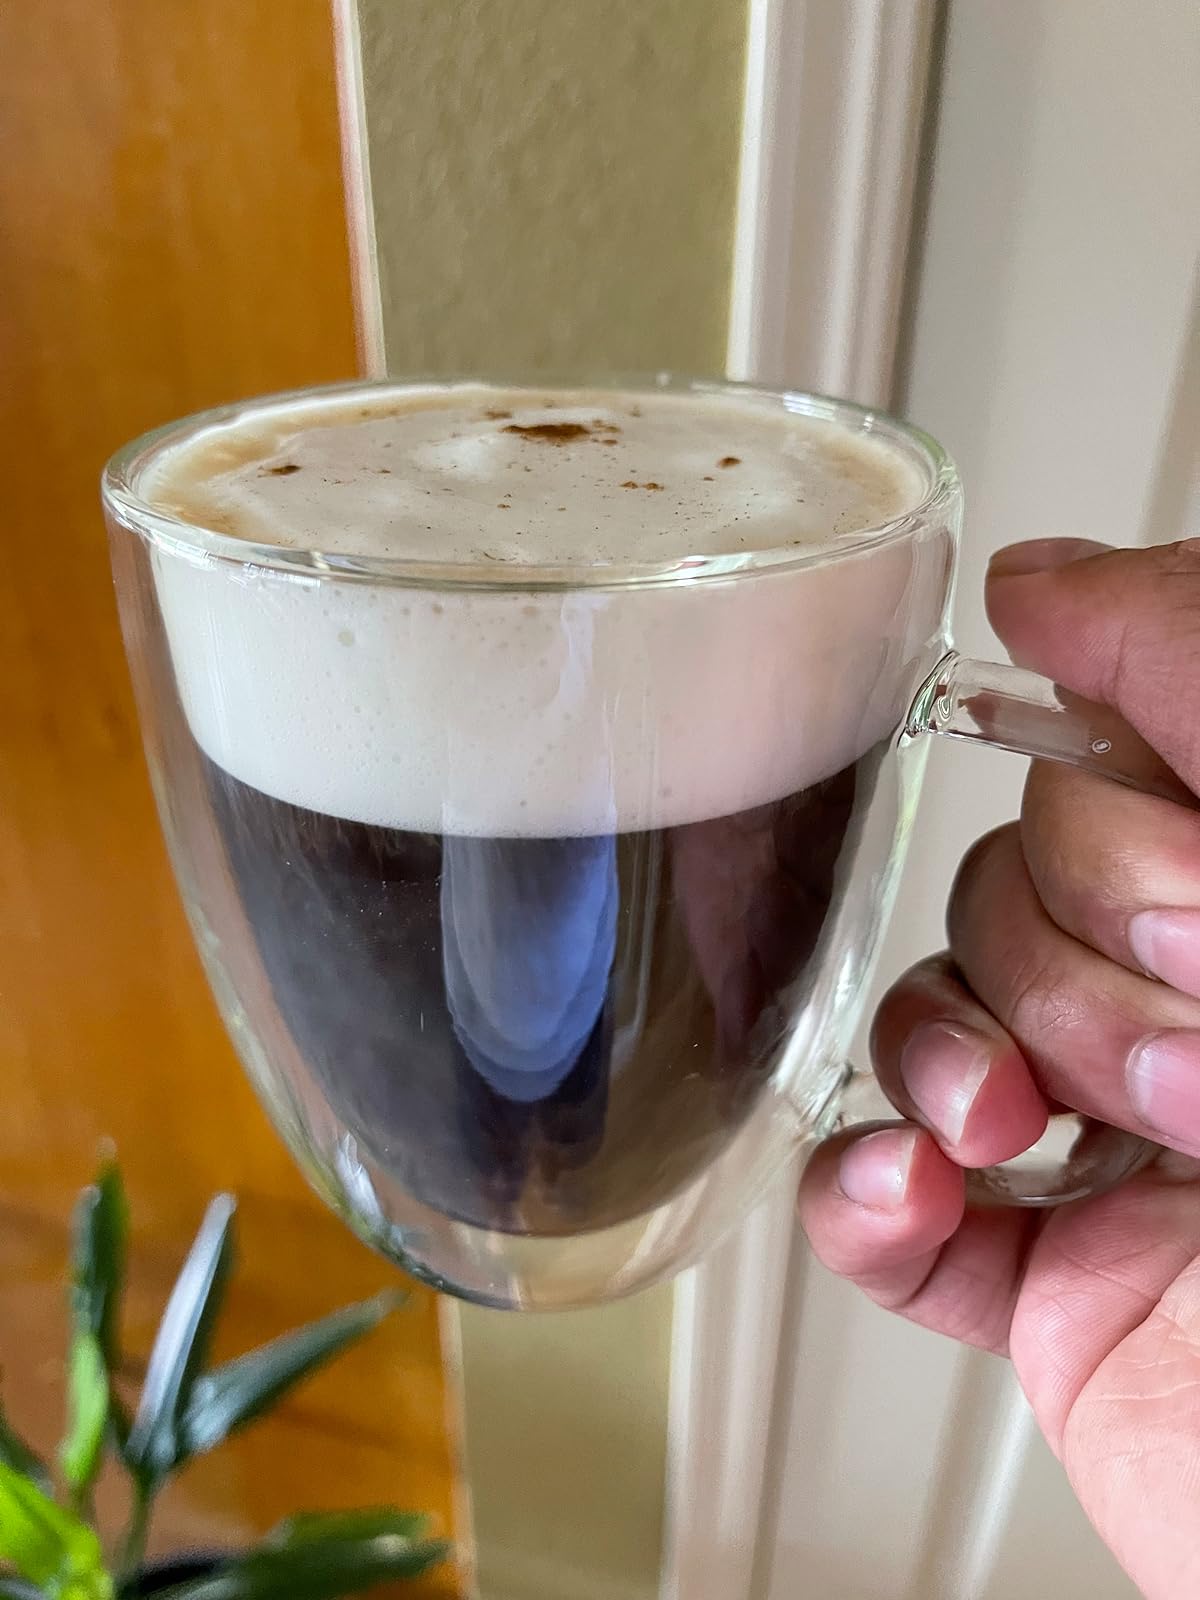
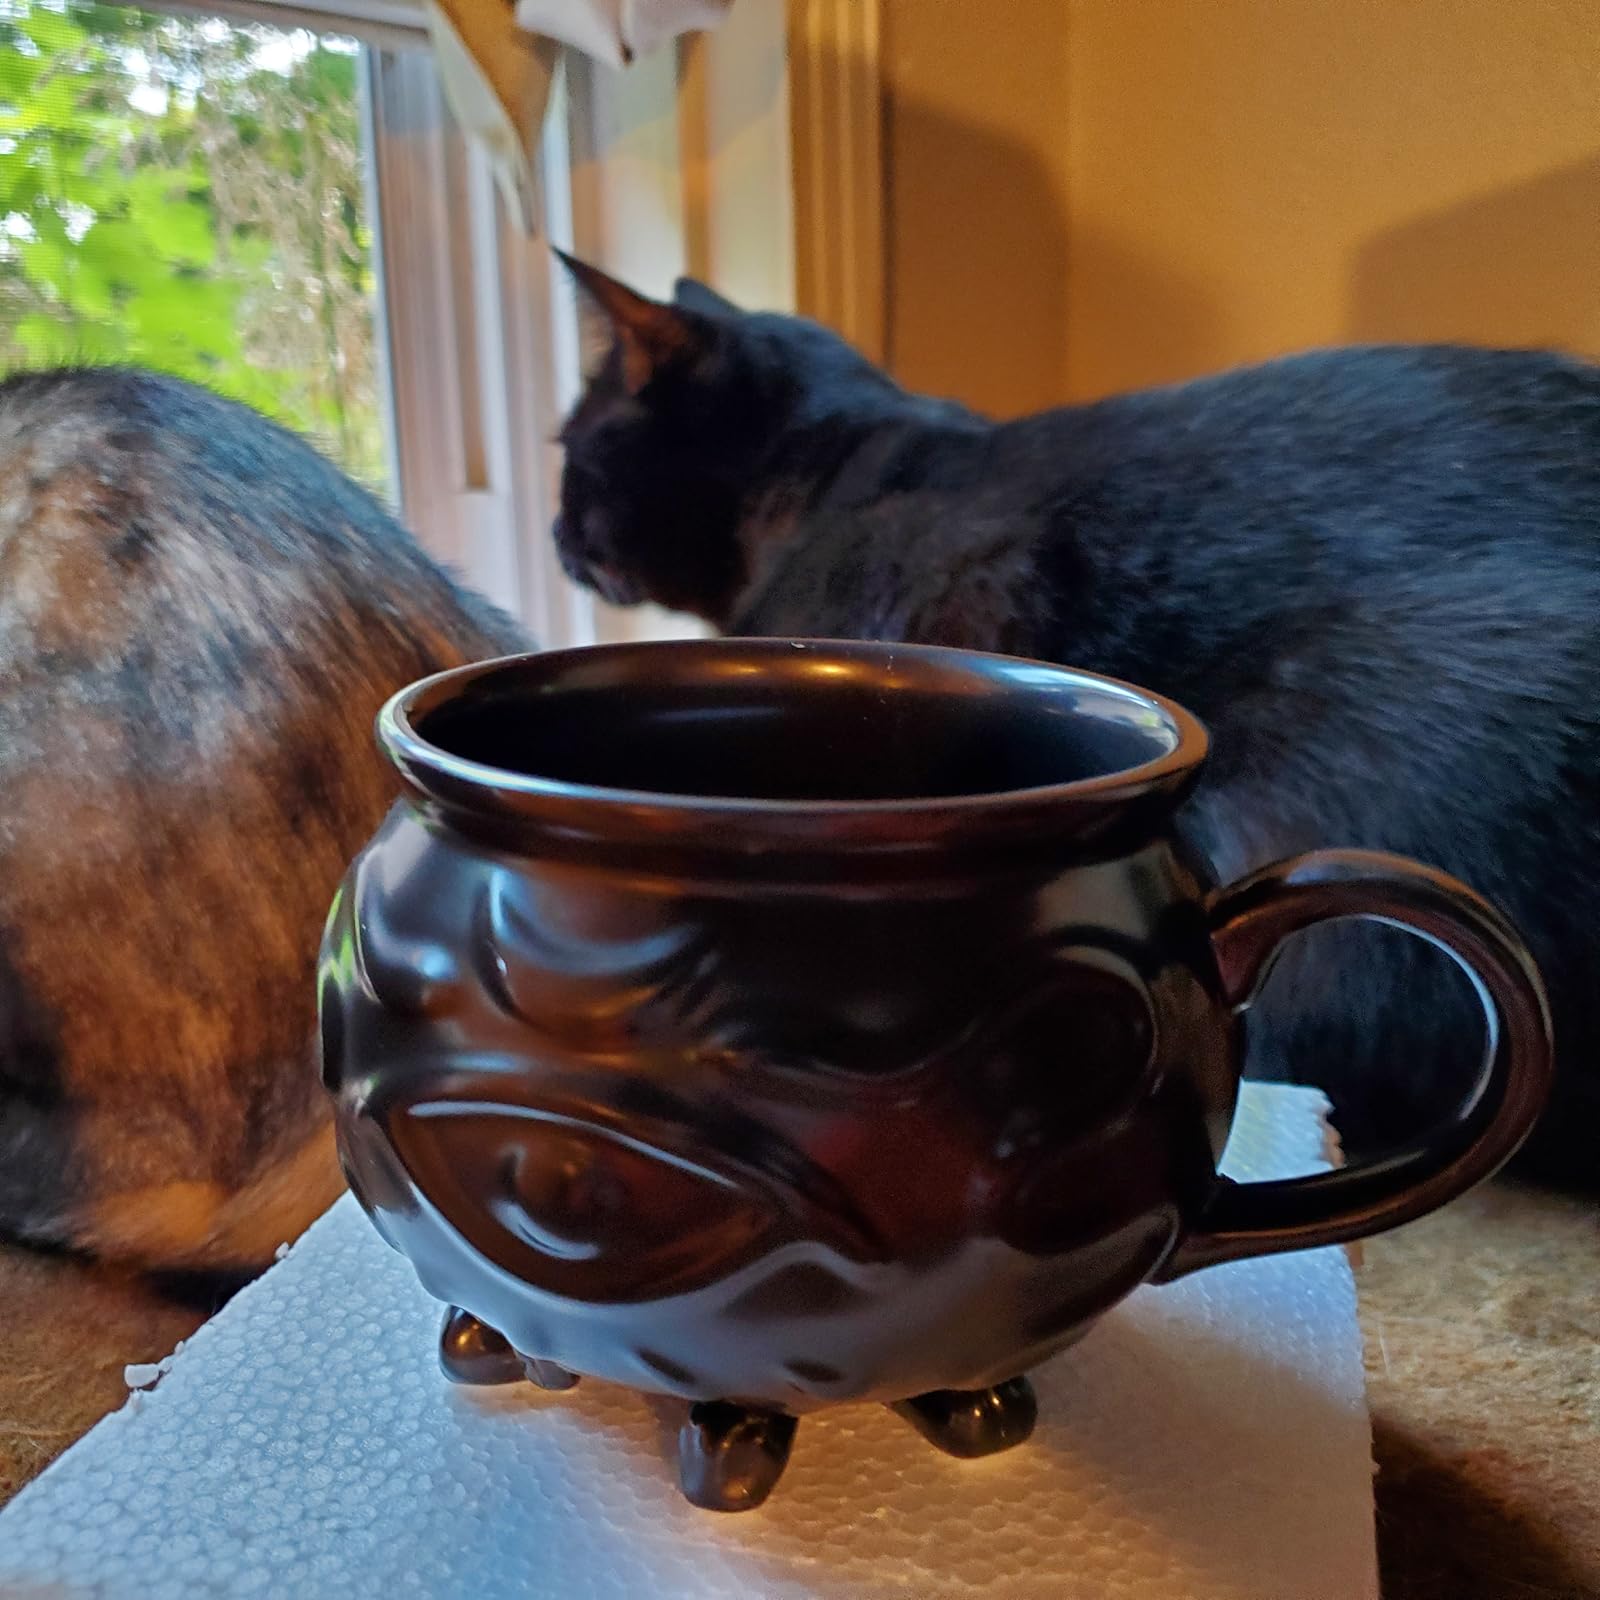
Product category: items_mug
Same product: no